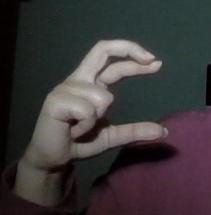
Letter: thal